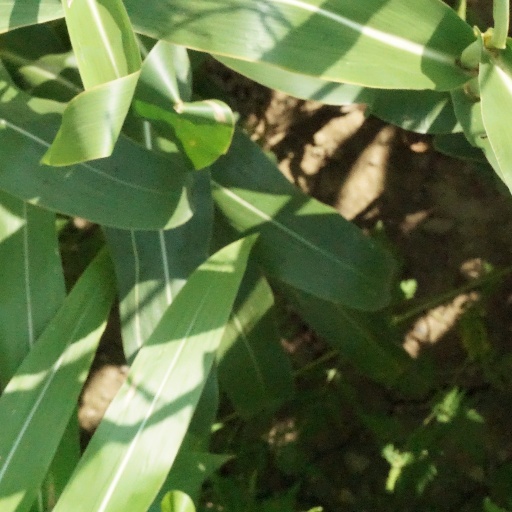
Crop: maize; corn